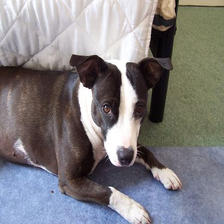
Species: dog
Breed: staffordshire bull terrier